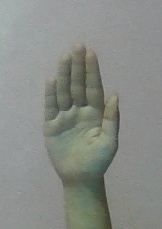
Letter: seen